John L. Estrada

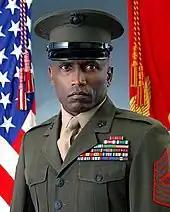
Estrada as the Sergeant Major of the U.S. Marine Corps.

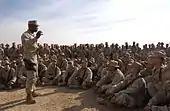
Estrada orating to U.S. Marines at the Iraqi city of Fallujah in 2005.

Estrada enlisted in the United States Marine Corps on September 19, 1973, and attended recruit training at Marine Corps Recruit Depot Parris Island in South Carolina. After completing F-4 aircraft maintenance schools at Naval Air Station Memphis, and Marine Corps Air Station Cherry Point, North Carolina, Private First Class Estrada was assigned to VMFA-451 at Marine Corps Air Station Beaufort, South Carolina in March 1974.